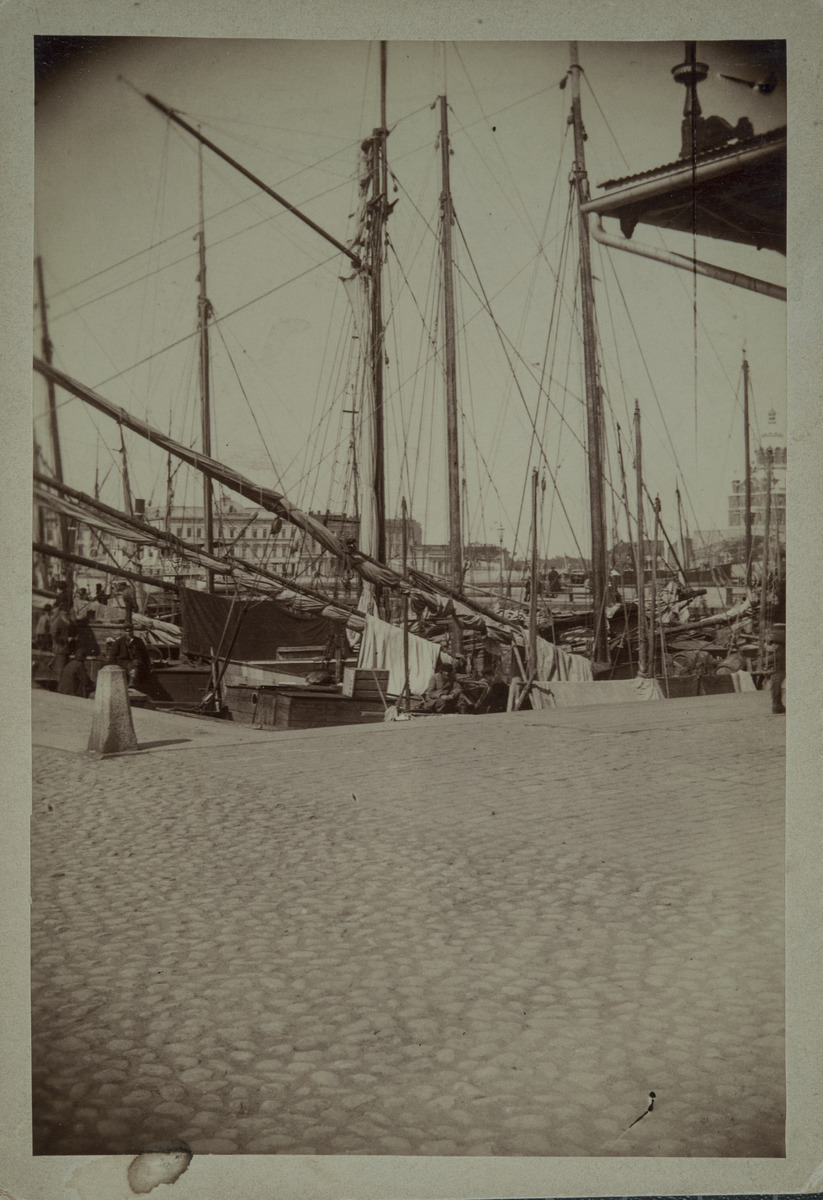
Eteläsatama, taustalla oikeassa reunassa Uspenskin katedraali
sisällön kuvaus: Eteläsatama, taustalla oikeassa reunassa Uspenskin katedraali. mustavalkoinen
Kuvaaja: Gallén, Axel, valokuvaaja
Ajankohta: kuvausaika 1886
Paikka: Suomi, Uusimaa, Helsinki, Kaartinkaupunki Helsinki
Aiheet: satamat, purjelaivat, kirkot, kiveys